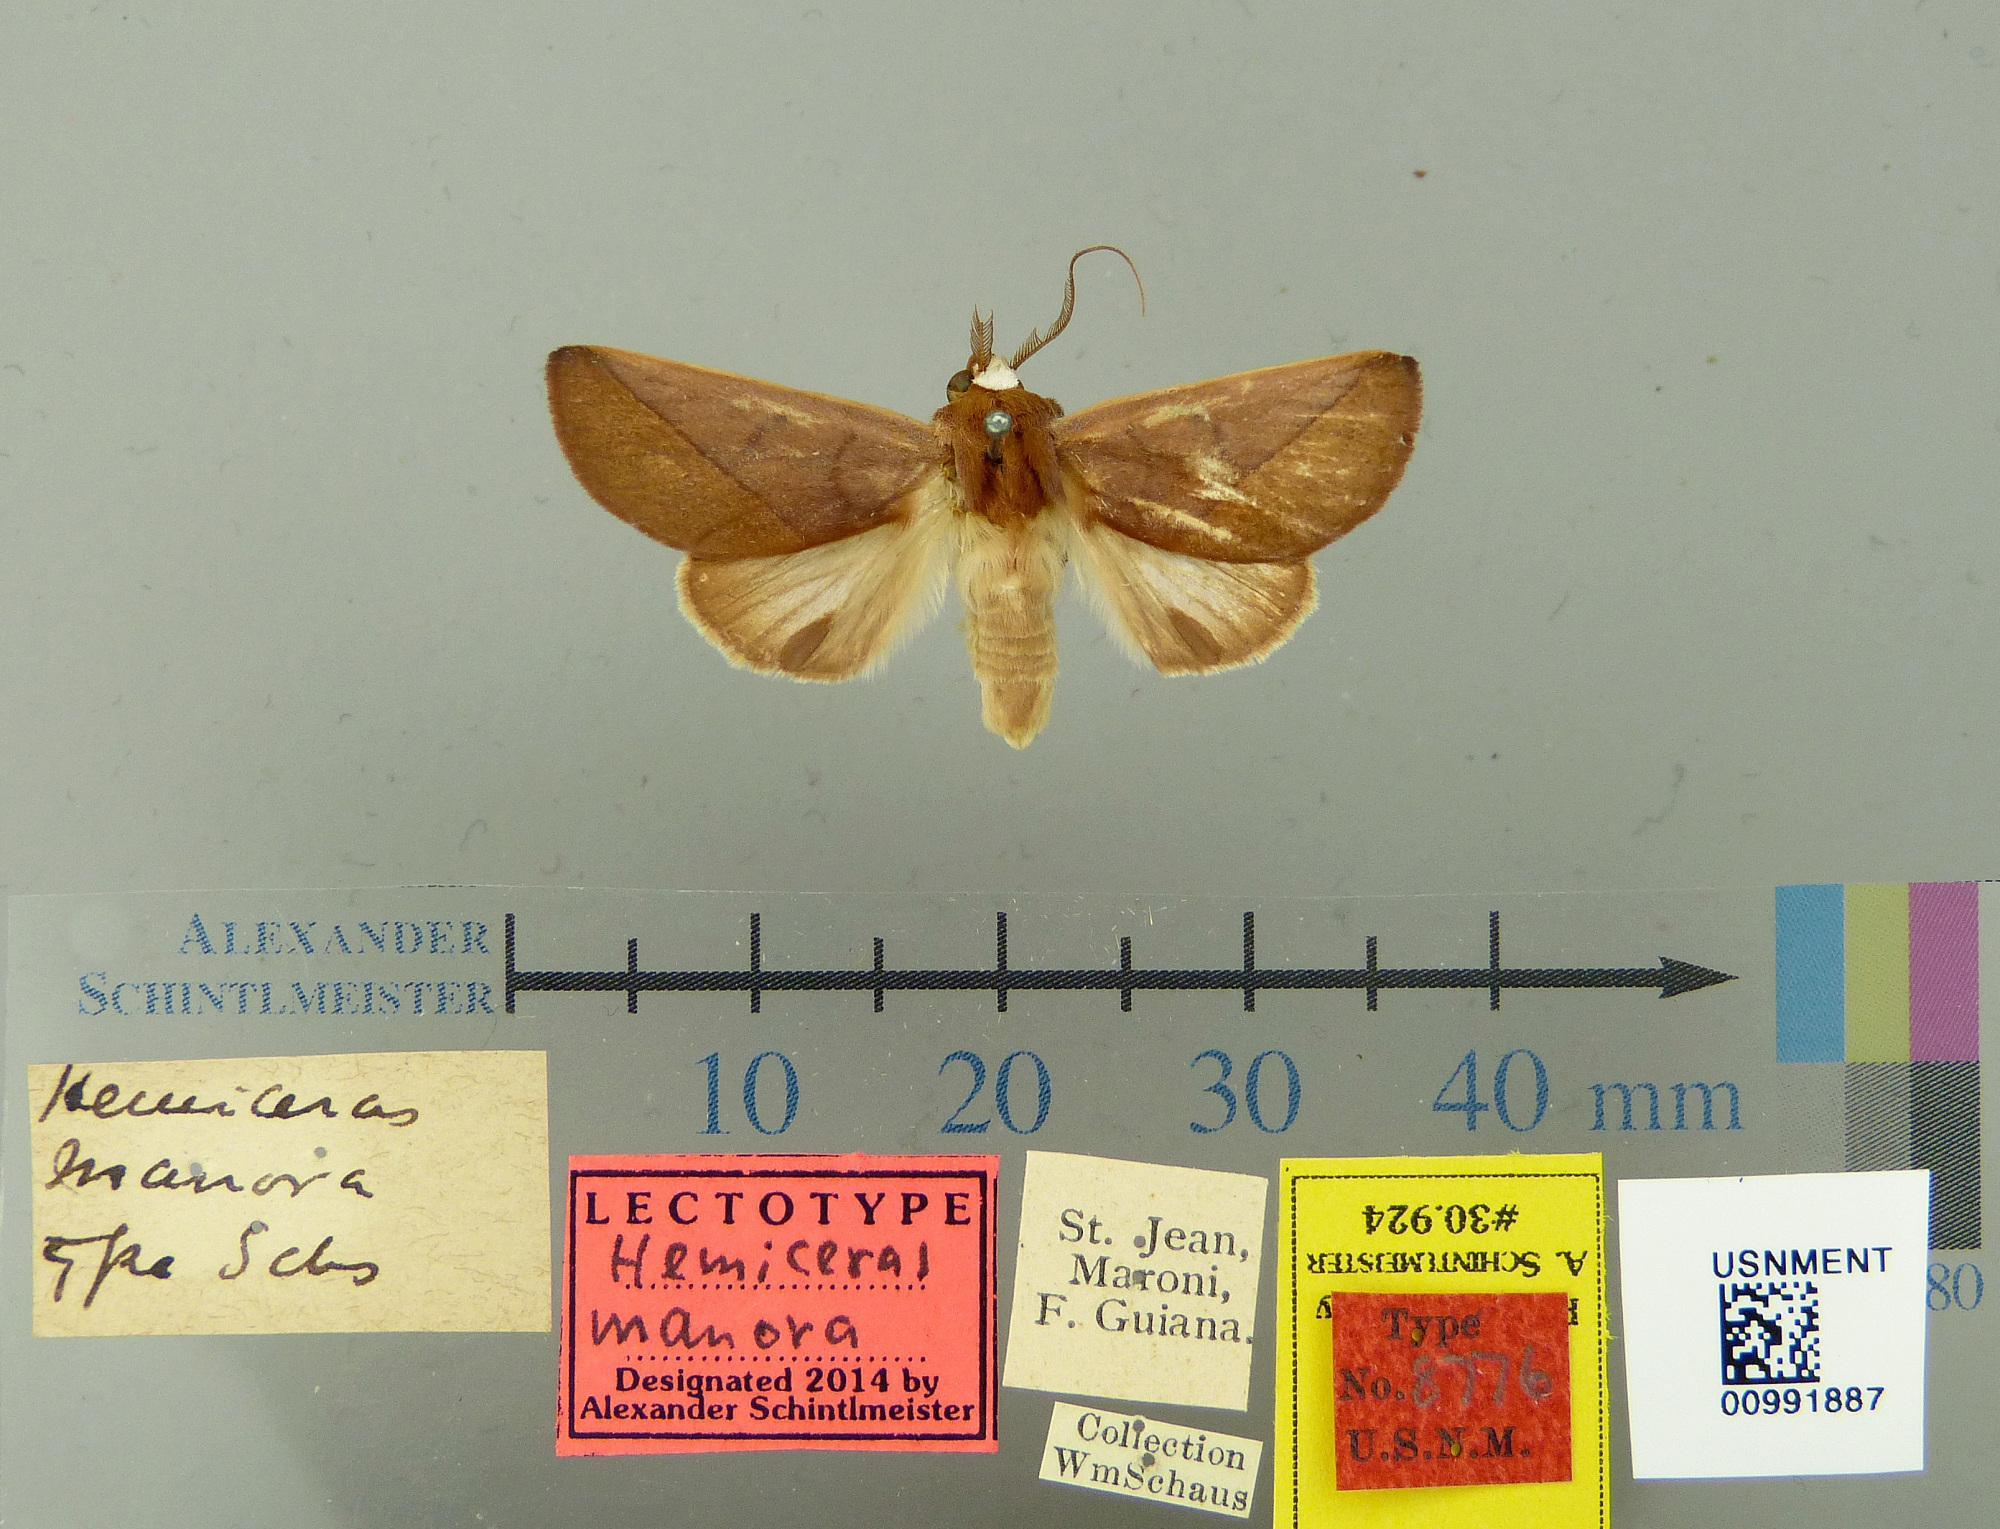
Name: Hemiceras manora
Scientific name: Hemiceras manora Schaus, 1906
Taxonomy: Animalia, Arthropoda, Insecta, Lepidoptera, Notodontidae
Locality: St. Jean; Maroni, St. Laurant du Maroni, French Guiana
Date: Oct 1904